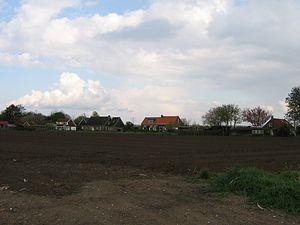
Lewedorp est un village de la commune néerlandaise de Borsele, en Zélande, aux Pays-Bas. Le village compte 1 764 habitants.